Radio masts and towers

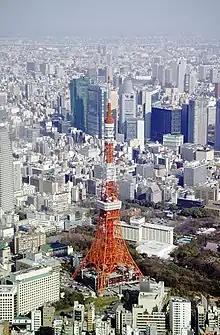
Tokyo Tower

Radio masts and towers are typically tall structures designed to support antennas for telecommunications and broadcasting, including television. There are two main types: guyed and self-supporting structures. They are among the tallest human-made structures. Masts are often named after the broadcasting organizations that originally built them or currently use them.